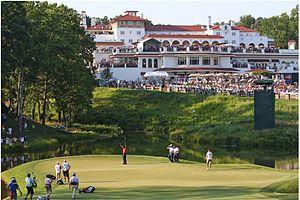
Une compétition de golf est une compétition sportive où se confrontent des joueurs de golf, individuellement ou par équipes, en suivant les règles de golf. Diverses formules existent, et à divers niveaux, du niveau d'un club au niveau international.
Eldrick Tont Woods, plus connu sous le nom de Tiger Woods, né le 30 décembre 1975 en Californie, est un golfeur américain. Il est l'un des plus grands golfeurs de tous les temps et l'un des sportifs les plus populaires du début du XXIᵉ siècle. Vainqueur de 15 tournois majeurs, il révolutionne le monde du golf par ses résultats sportifs et en attirant un nouveau public.